Alice Stebbins Wells

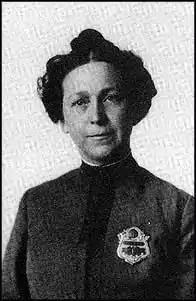
Wells' LAPD photo

The appointment of Wells attracted nationwide attention. In 1914, she was the subject of a biographical film entitled "The Policewoman". The University of California created the first course dedicated to the work of female police officers in 1918, and Wells was made the first president of the Women's Peace Officers Association of California in 1928. In 1934 she was also made the LAPD historian, and by 1937 there were 39 female officers in the LAPD, and five reserves. Wells remained the department's historian until she retired on November 1, 1940. She is remembered for having "fought for the idea that women, as regular members of municipal police departments, are particularly well-qualified to perform protective and preventative work among juveniles and female criminals." Wells died in 1957, and her funeral was attended by high-ranking officers from the LAPD, and a ten-woman honor guard.